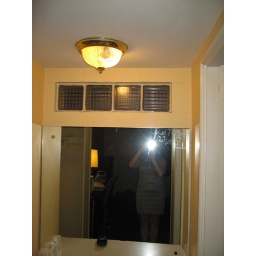
Block glass in wall